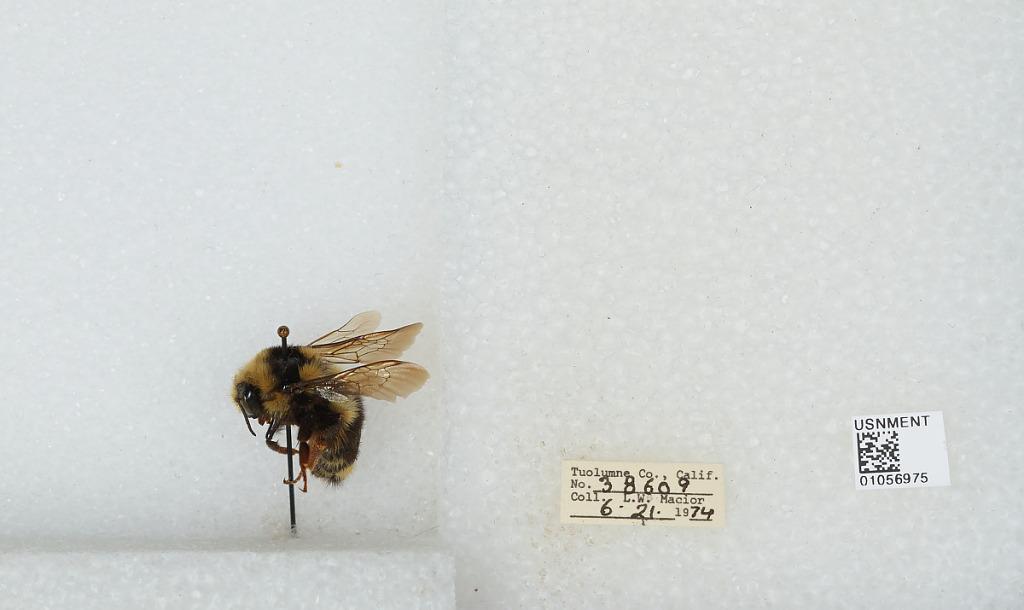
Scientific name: Bombus bifarius nearcticus
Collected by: L. Macior
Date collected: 1974-6-21
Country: United States
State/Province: California
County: Tuolumne
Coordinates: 38.02, -119.94